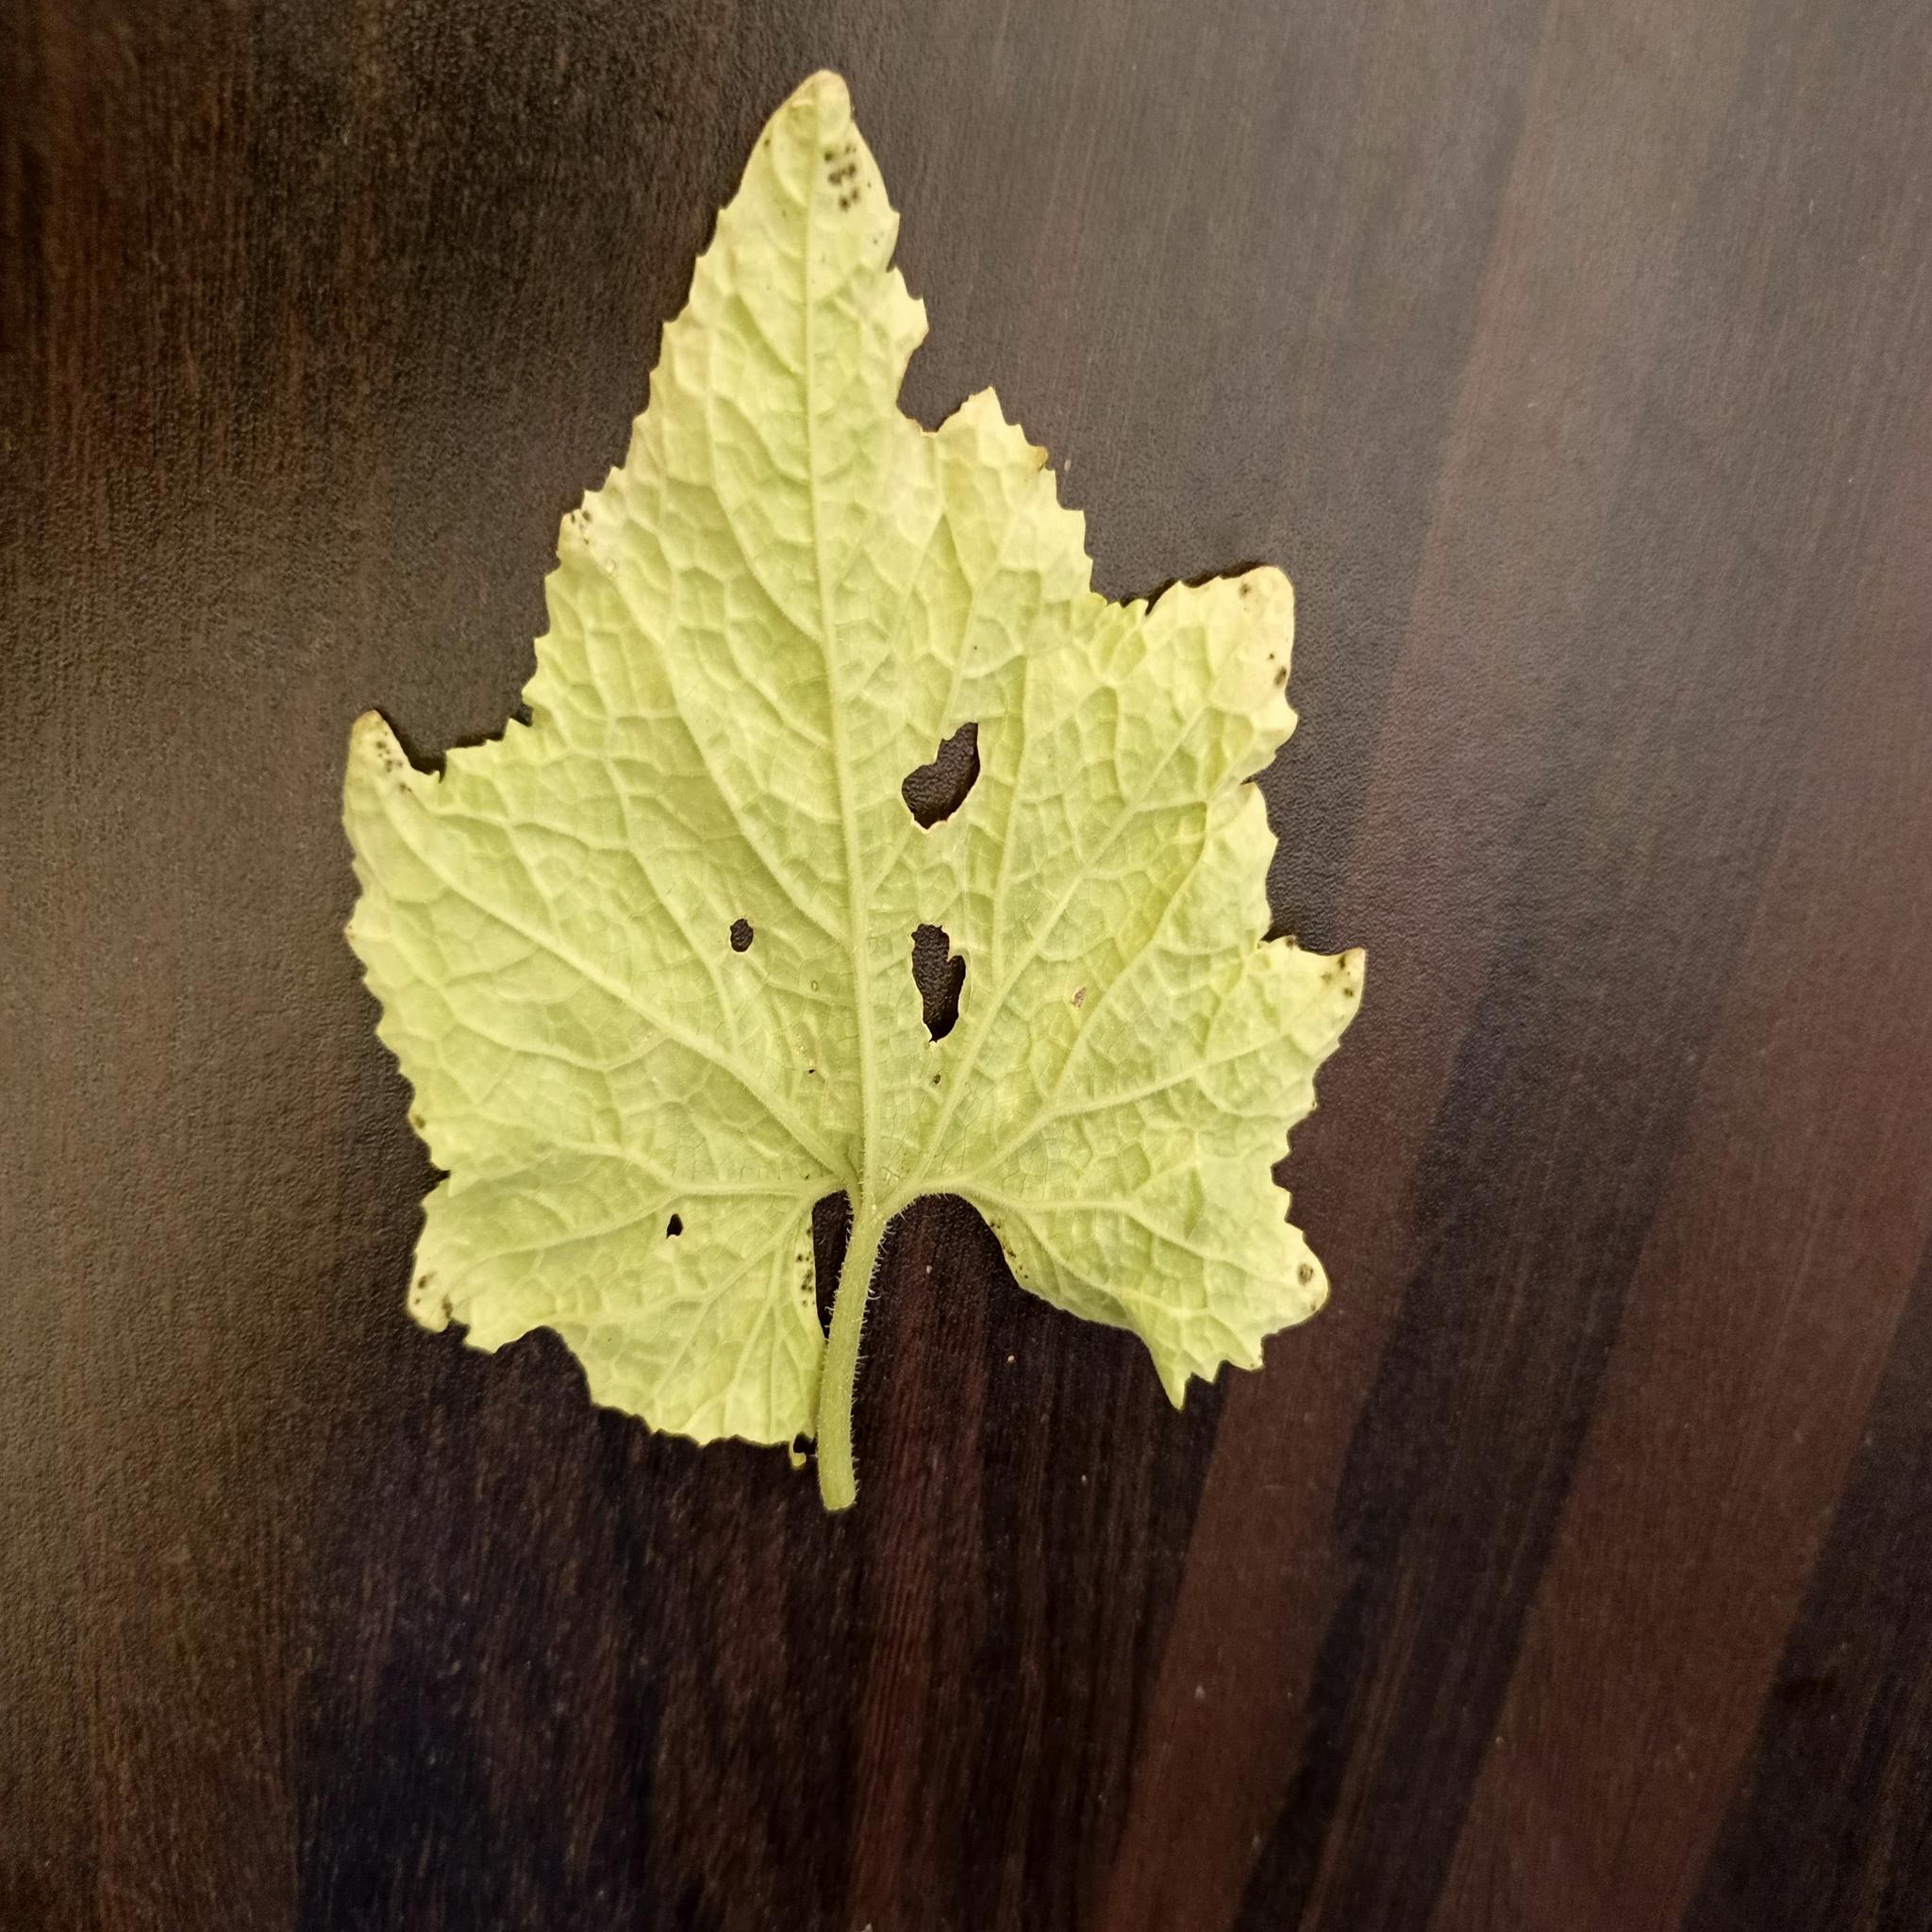
Label: Downy mildew